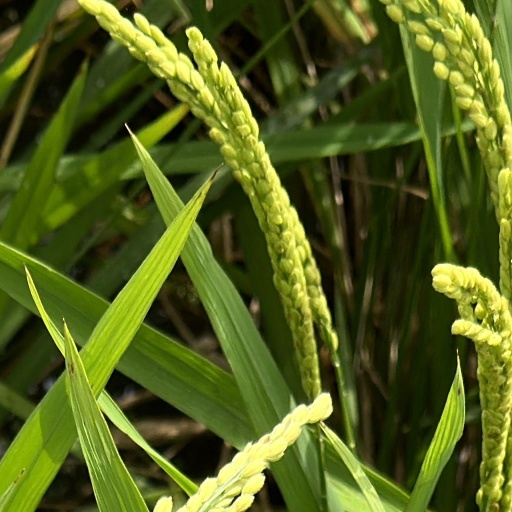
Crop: rice